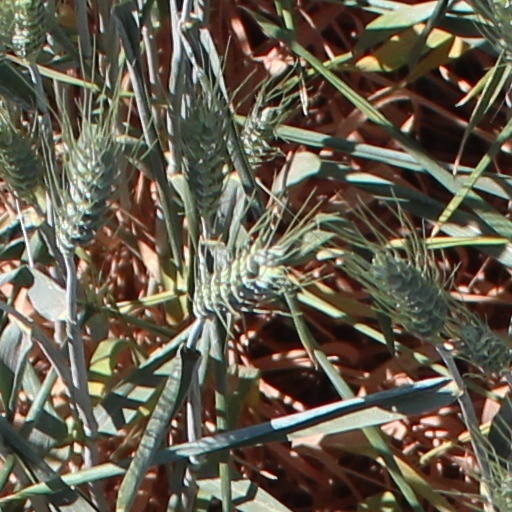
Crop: wheat